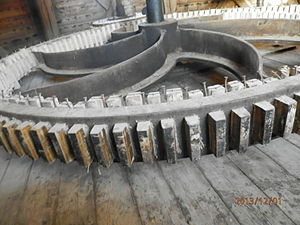
Ramløse Mølle / Konstruktion og teknik / Opbygning i etager / Stjernehjulsloftet
Stjernehjulet, som dominerer Stjernehjulsloftet i møllen
Stjernehjulet i Ramløse Mølle
Ramløse Mølle er en vindmølle af typen hollandsk vindmølle med galleri, opført i 1909 som erstatning for en jordstående, hollandsk mølle, der var opført i 1882, men nedbrændte i 1908. Driften blev indstillet i 1937, men efter flere restaureringer er den i 2018 funktionsdygtig og i drift i forbindelse med forskellige arrangementer og udstillinger, hvor der males mel. Den er beliggende ved landevej 205 mellem Helsinge og Frederiksværk på Møllelodden 4 i Ramløse.